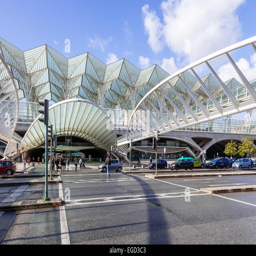
tourist attraction , a public transport hub .